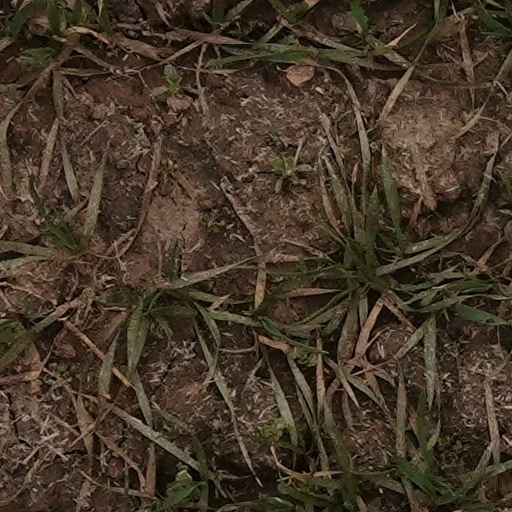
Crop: wheat